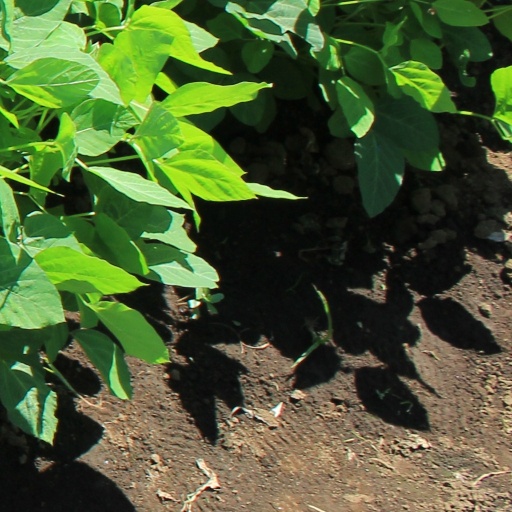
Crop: soybean